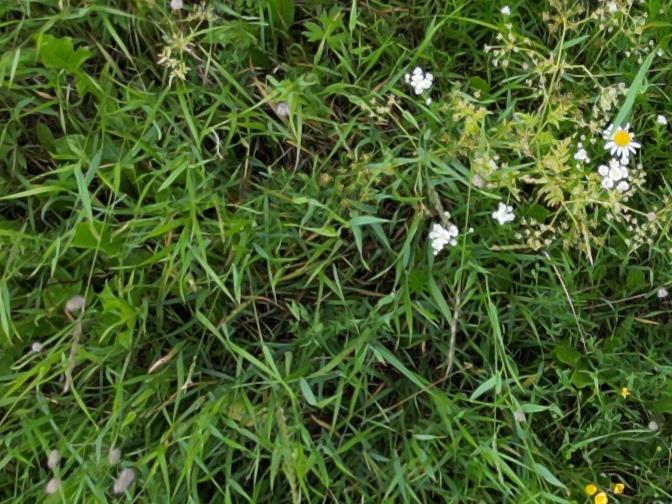
Flowers visible:  daisy flowers,  daisy flowers, yarrow flowers